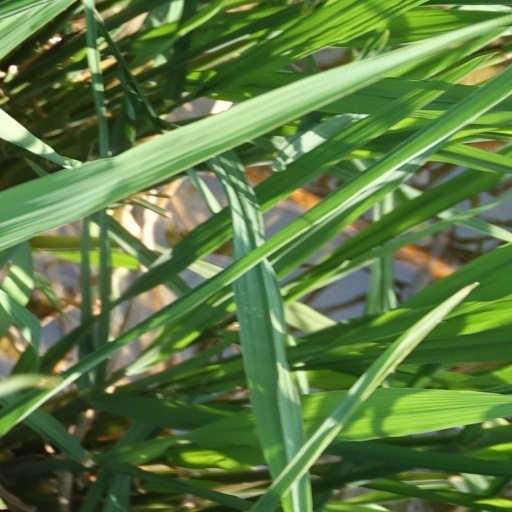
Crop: rice